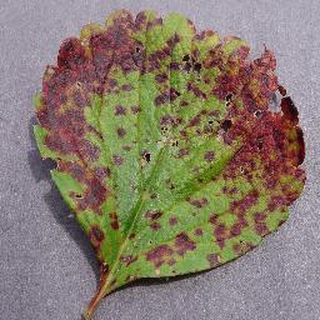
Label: strawberry_leaf_scorch